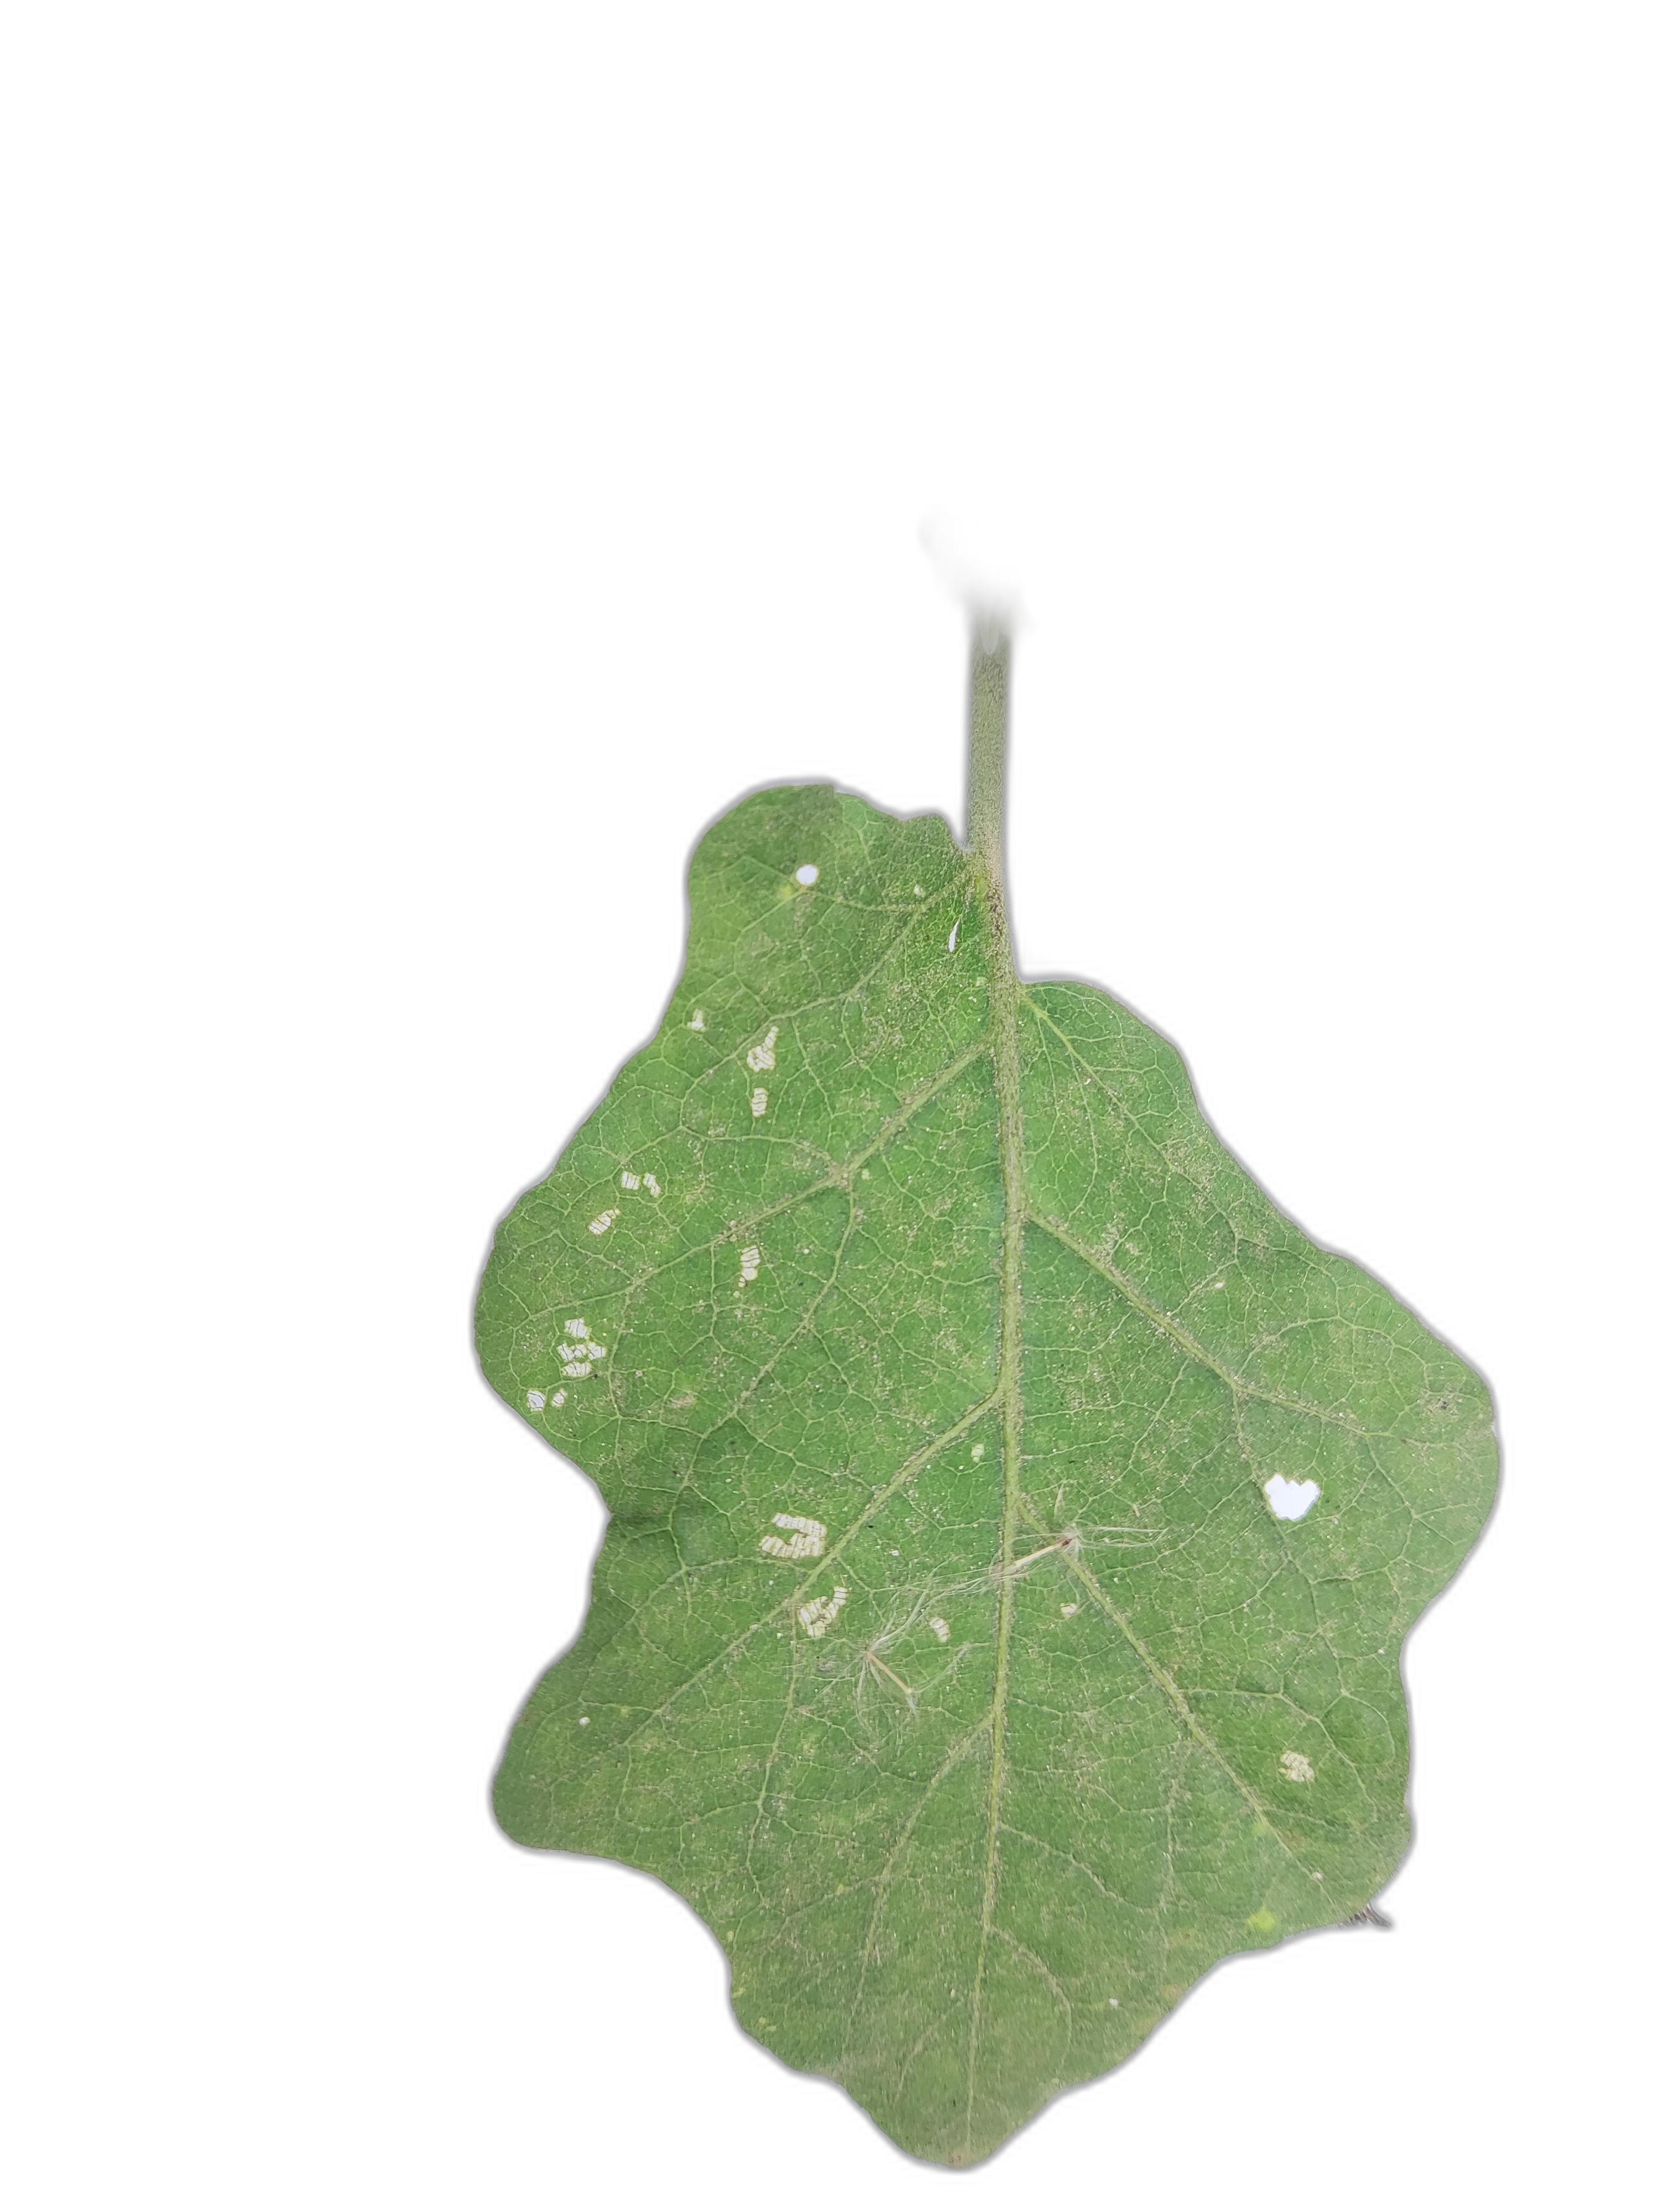
Label: Insect Pest Disease